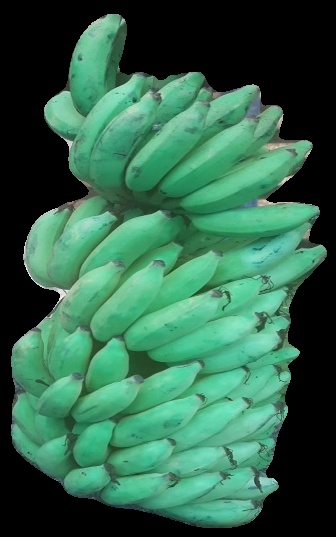
Variety: elakki-bale
Grade: grade2